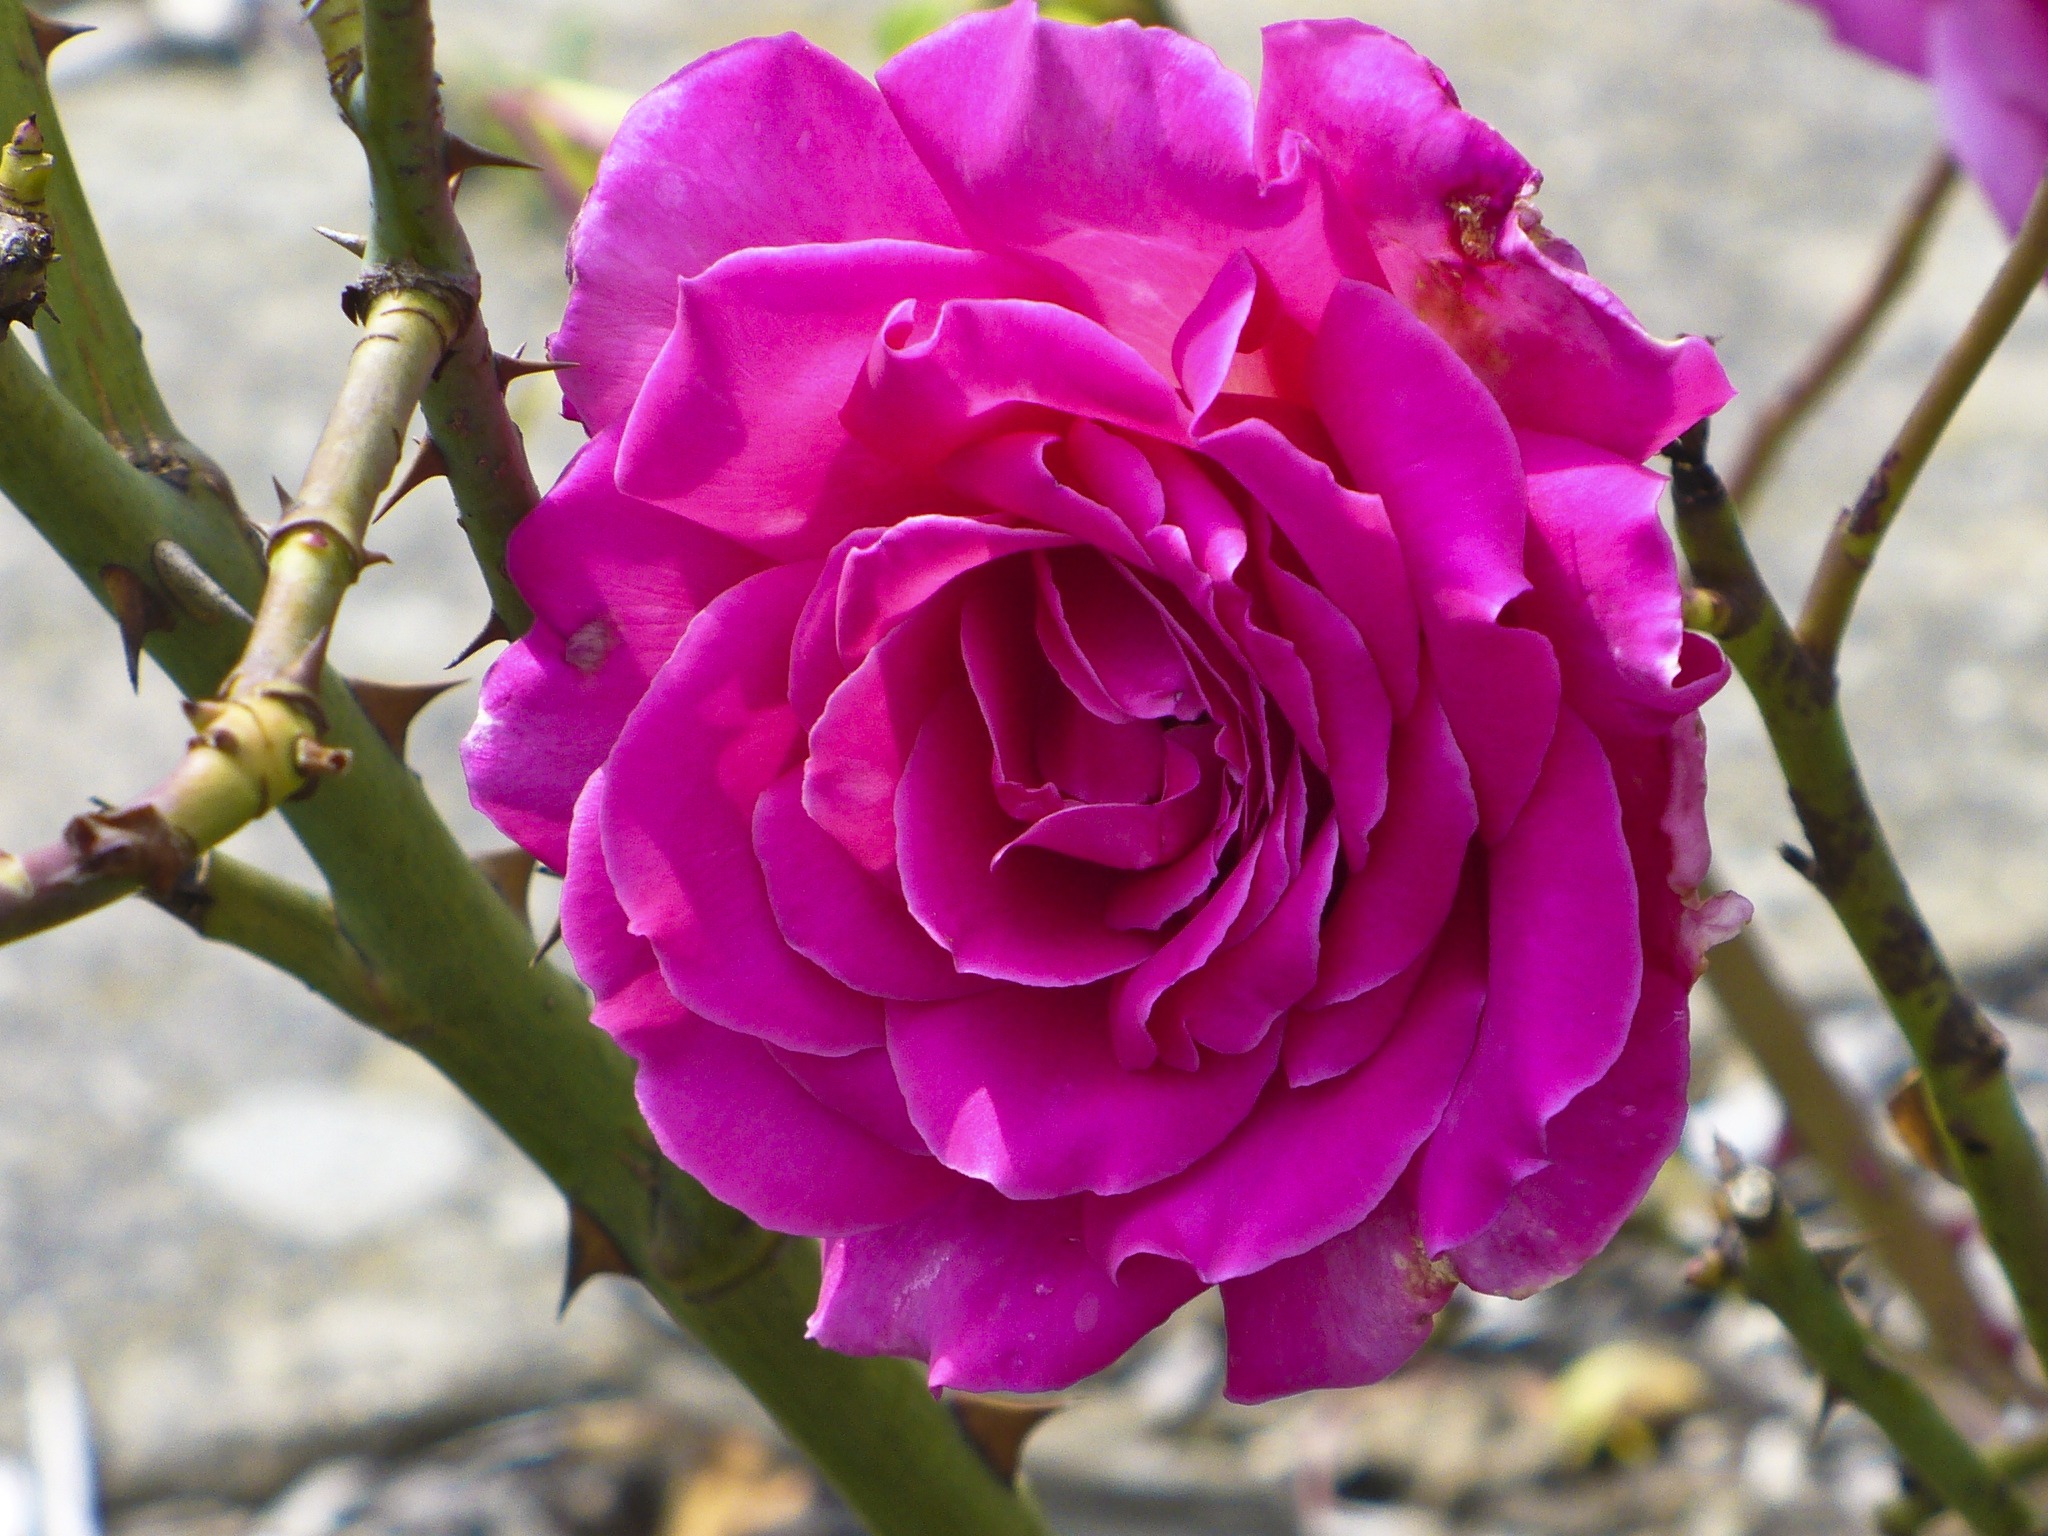
nature, blossom, plant, flower, purple, petal, thorn, rose, pink, flora, beautiful, floribunda, pink flower, flowering plant, garden roses, rose family, plant stem, land plant, rosa centifolia